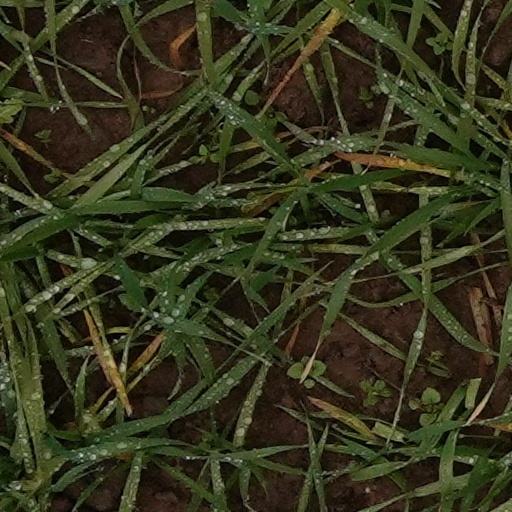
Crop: wheat